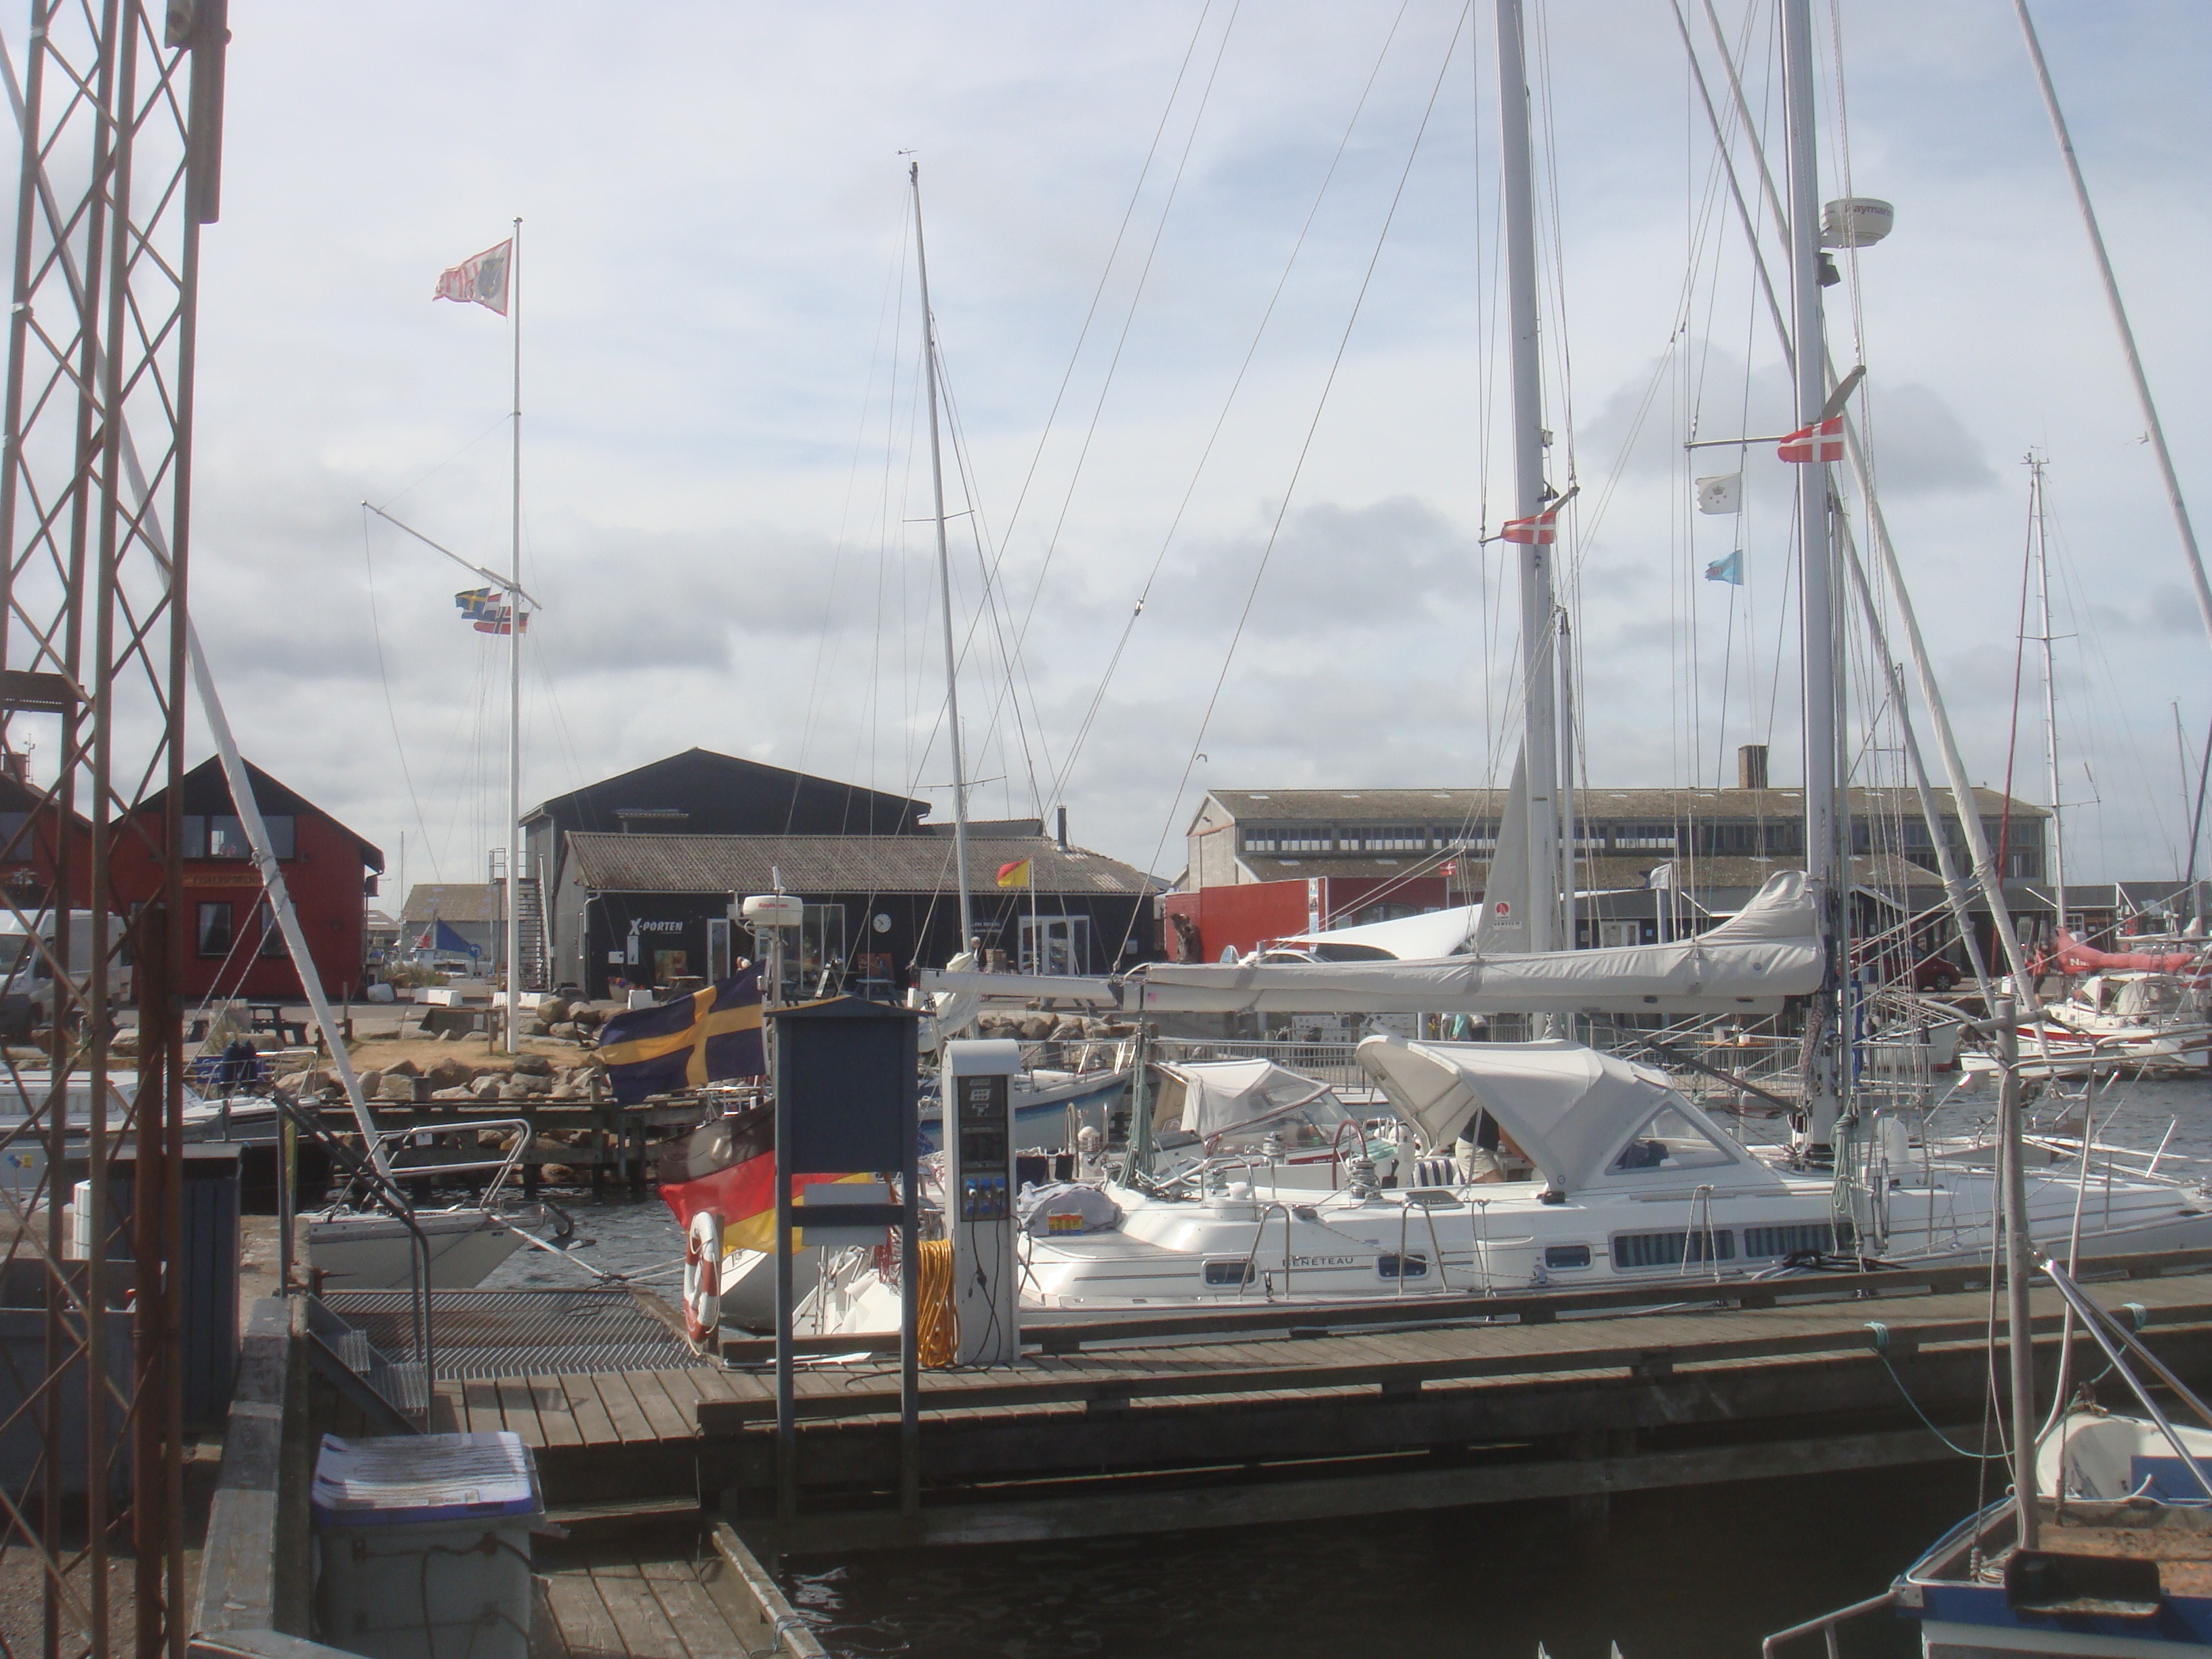
coast, dock, boat, ship, vehicle, mast, harbor, harbour, marina, port, sailboat, docks, nautical, boats, sail, denmark, watercraft, scandinavia, sailing ship, fishing vessel, danmark, tall ship, hundestad